Ninjago: Hands of Time

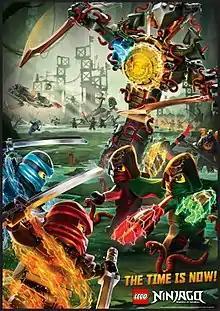
"Hands of Time" poster

Hands of Time (sometimes referred to as The Hands of Time) is the seventh season of the animated television series "Ninjago: Masters of Spinjitzu" (titled "Ninjago" from the eleventh season onward). The series was created by Michael Hegner and Tommy Andreasen. The season aired from 15 to 26 May 2017, following the television special titled "". It is succeeded by the eighth season titled "". "Hands of Time" was the only season released in 2017 and was the last season to be produced before the release of "The Lego Ninjago Movie".